Francis Pierlot

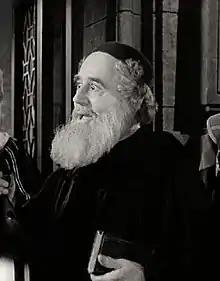
Pierlot in "Cyrano de Bergerac" (1950)

Francis Pierlot (July 15, 1875 – May 11, 1955) was a stage and film actor with over 90 film credits between 1914 and 1953.